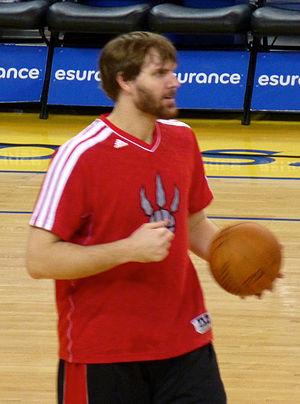
Aaron Michael Gray, né le 7 décembre 1984 à Tarzana, Californie est un joueur américain de basket-ball. Il évolue au poste de pivot.